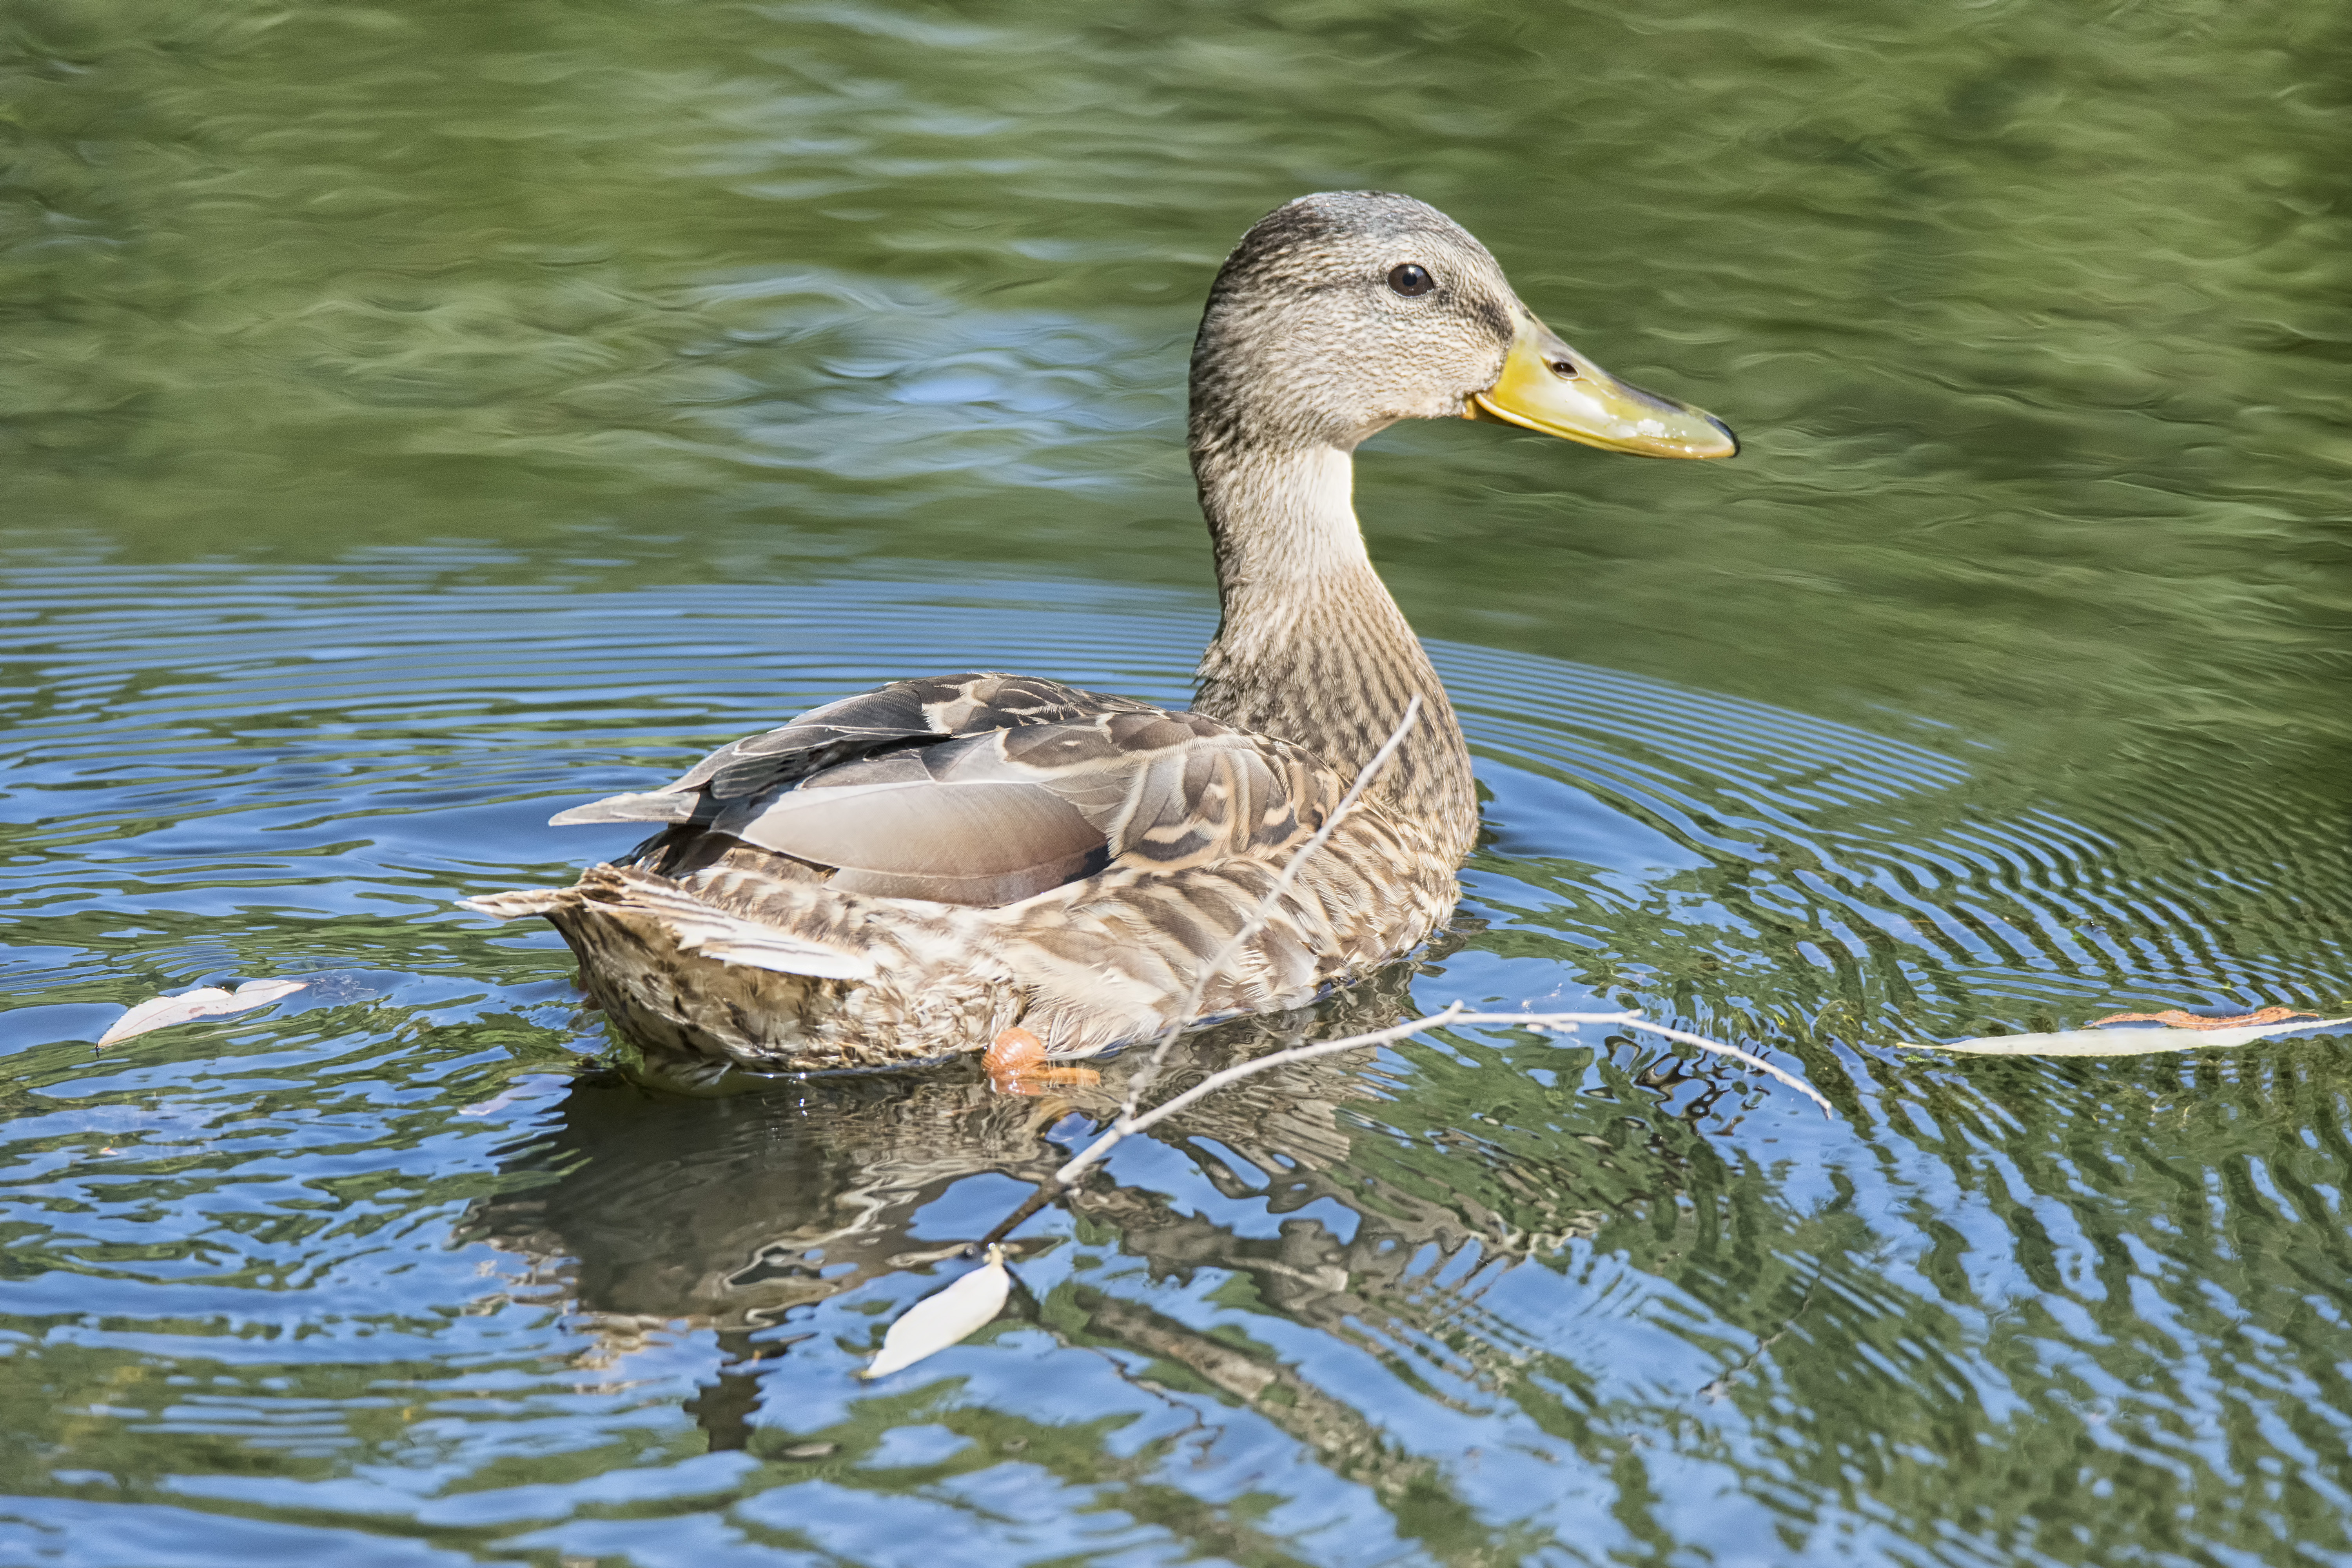
water, nature, bird, pond, wildlife, beak, fauna, duck, canada, goose, vertebrate, quebec, colvert, waterfowl, water bird, mallard, canard, sherbrooke, oiseau, ducks geese and swans